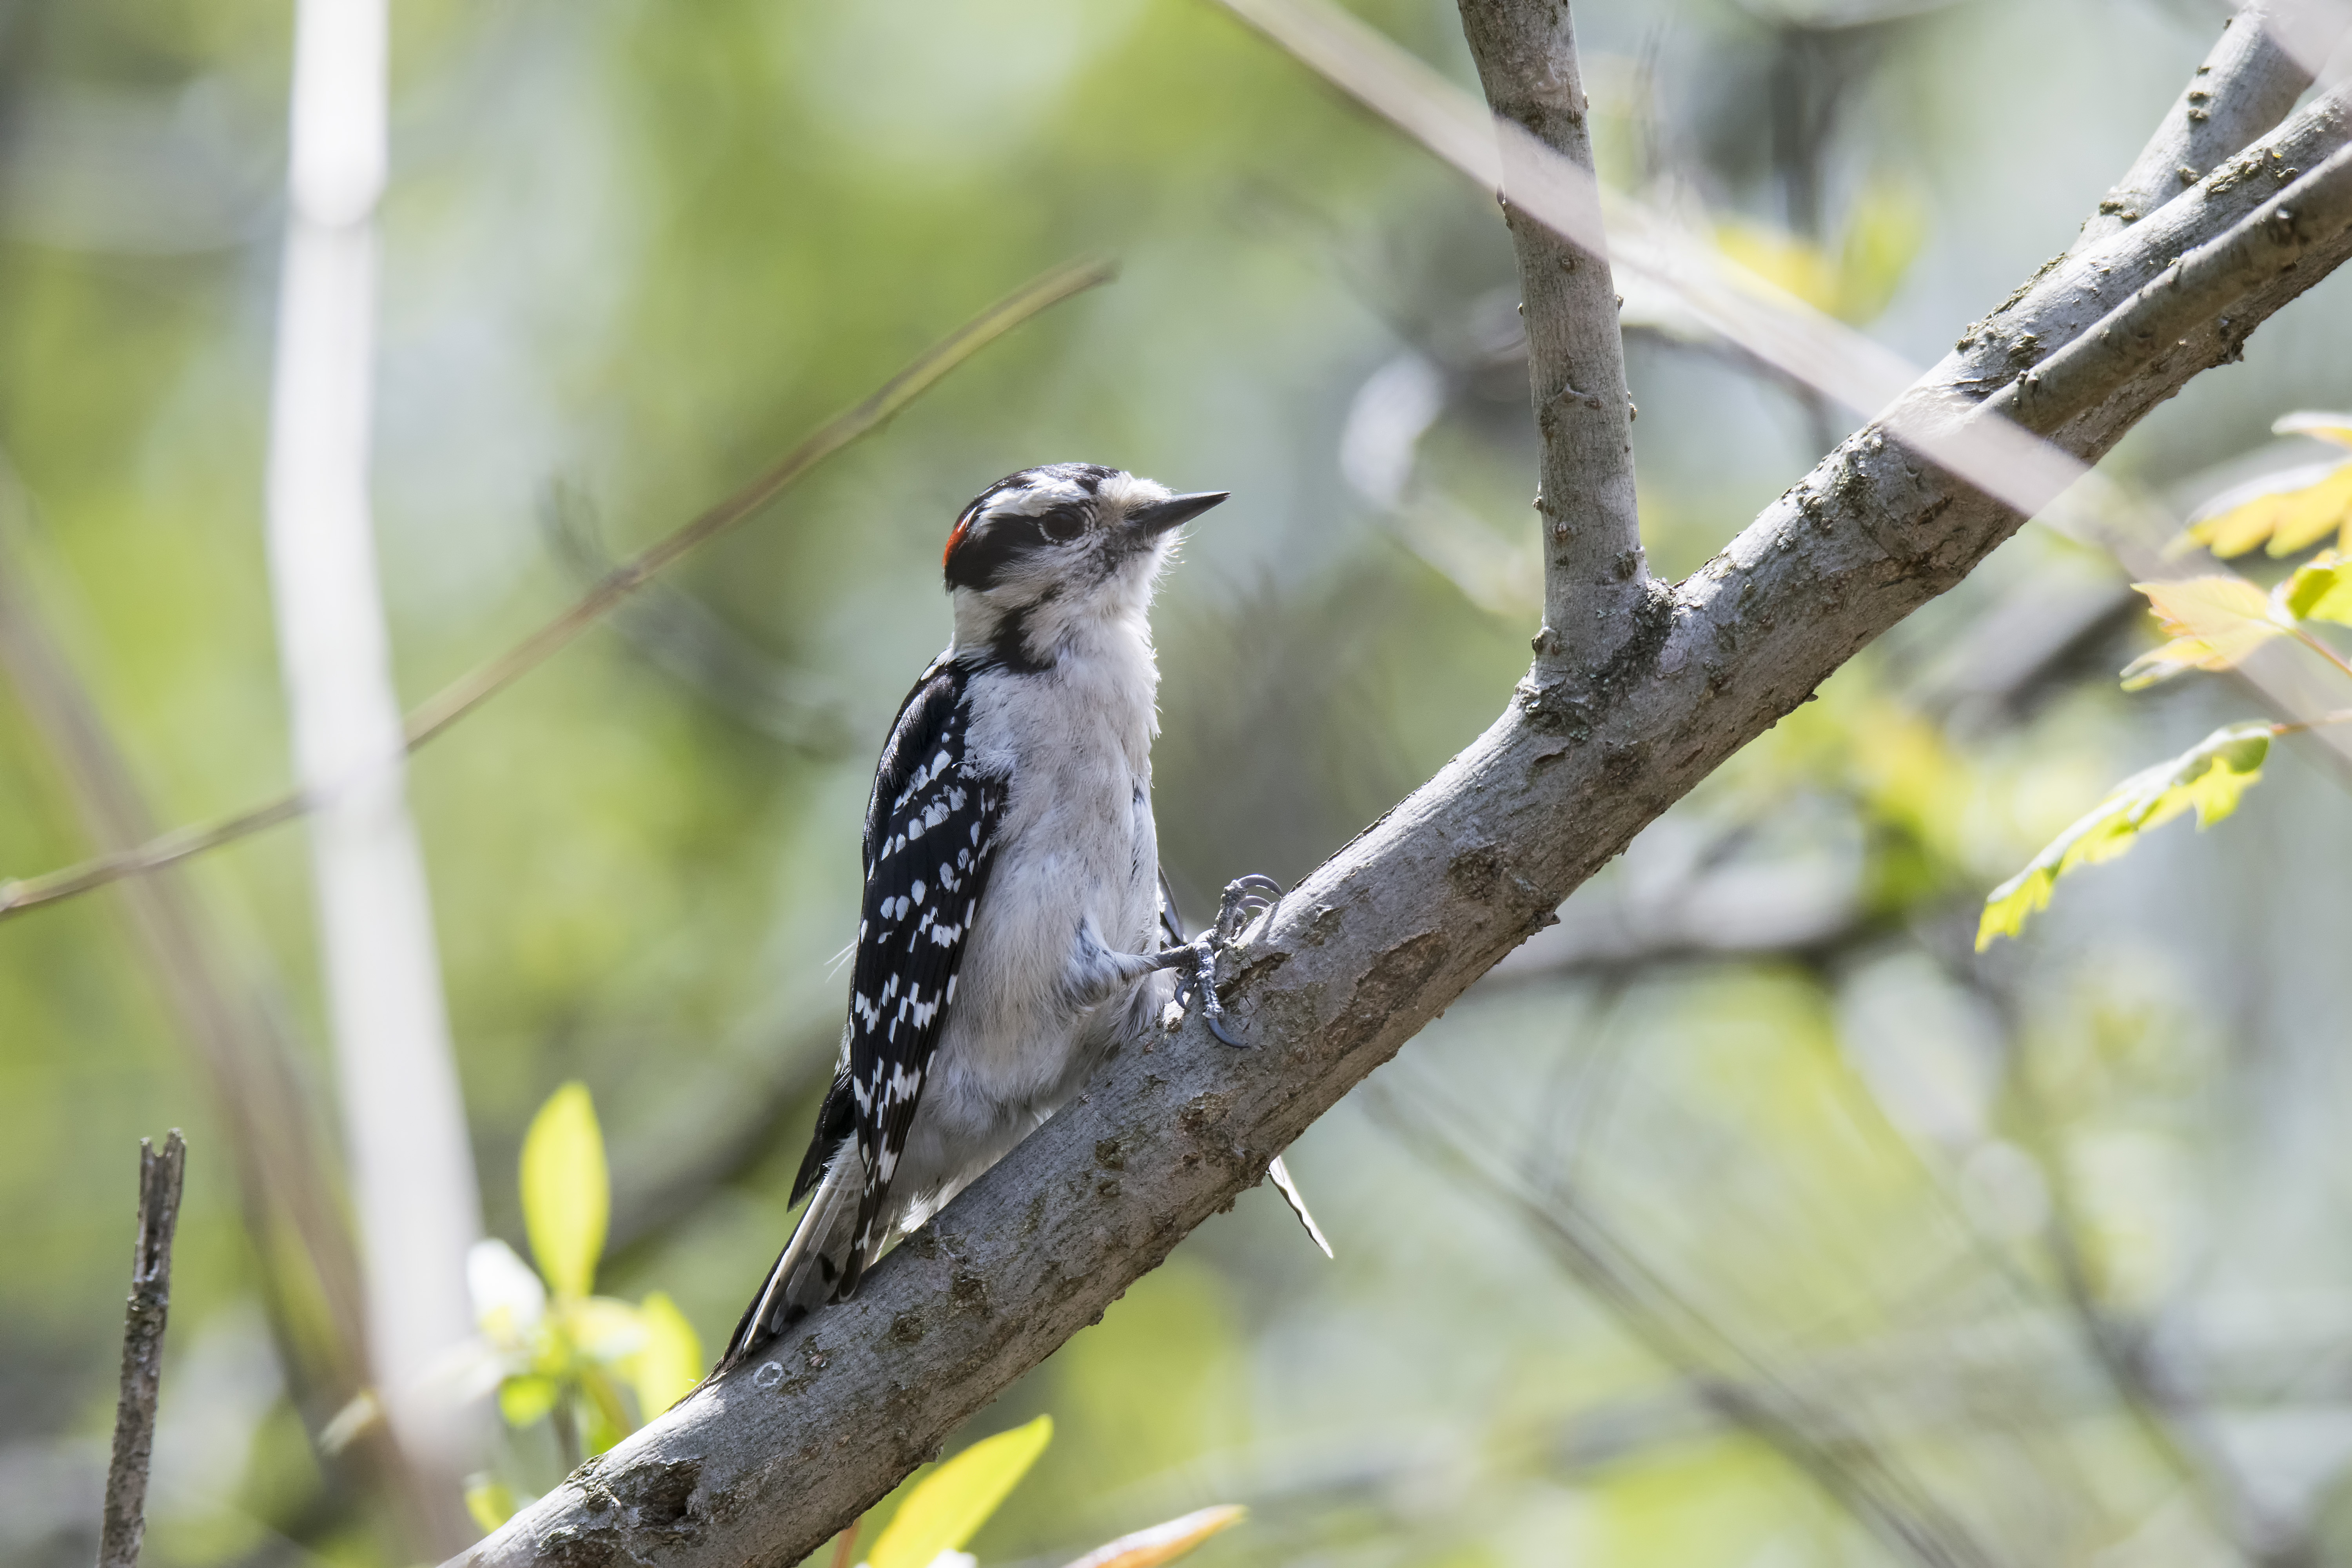
nature, branch, bird, wildlife, beak, fauna, canada, vertebrate, quebec, woodpecker, sherbrooke, oiseau, pic, mineur, downy, perching bird